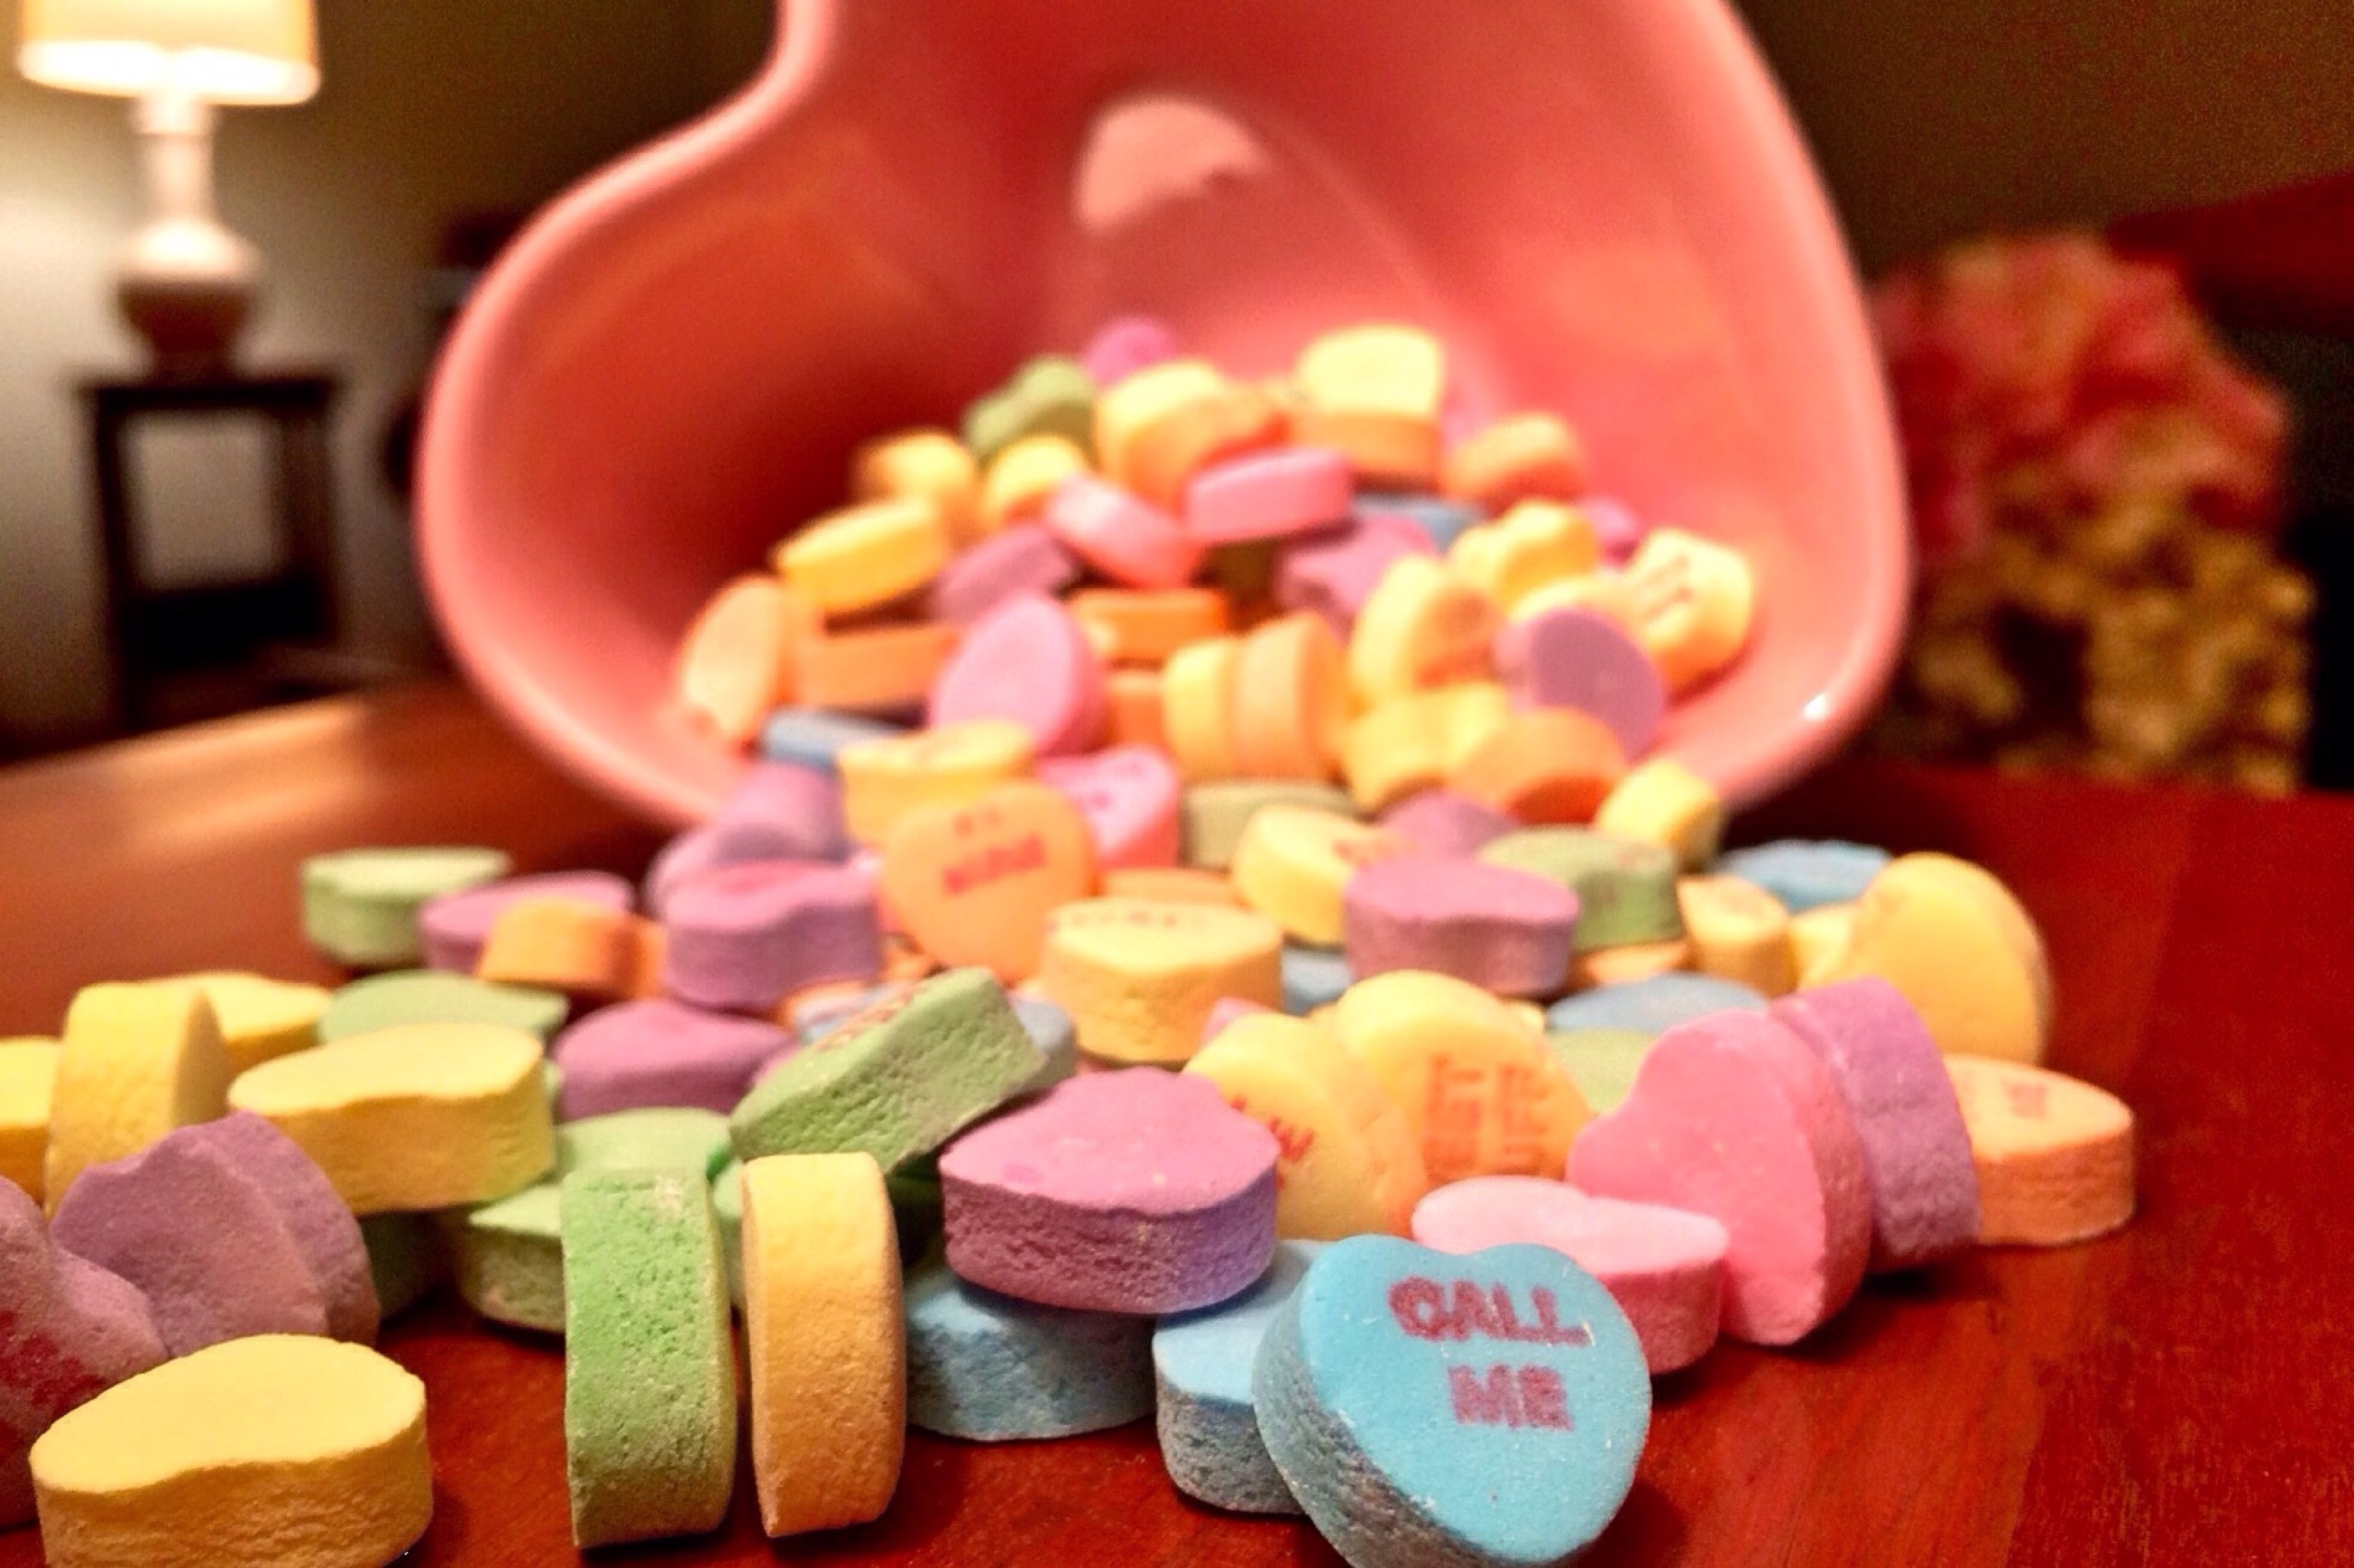
love, heart, food, color, romance, romantic, dessert, rainbow, candy, valentine, sweetness, confectionery